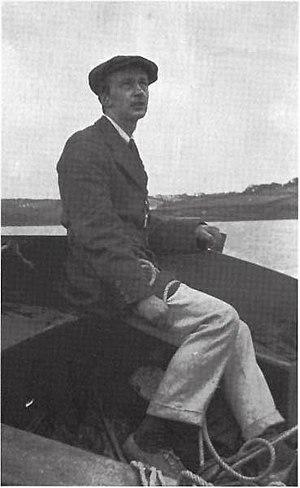
David Hume Pinsent, est un universitaire anglais qui fut l'ami et le condisciple du philosophe Ludwig Wittgenstein, pendant leurs études à Cambridge. Wittgenstein le considère comme son premier et seul ami.